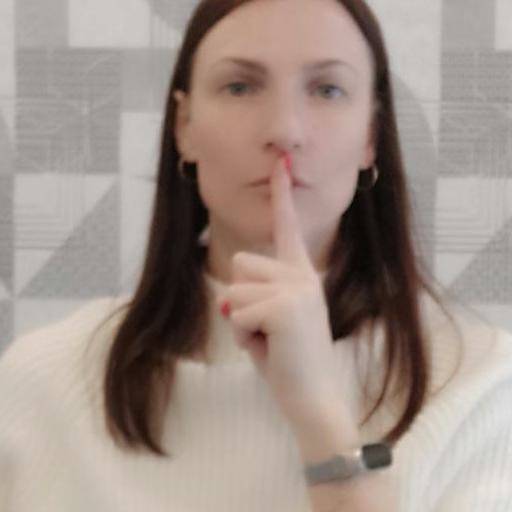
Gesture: mute